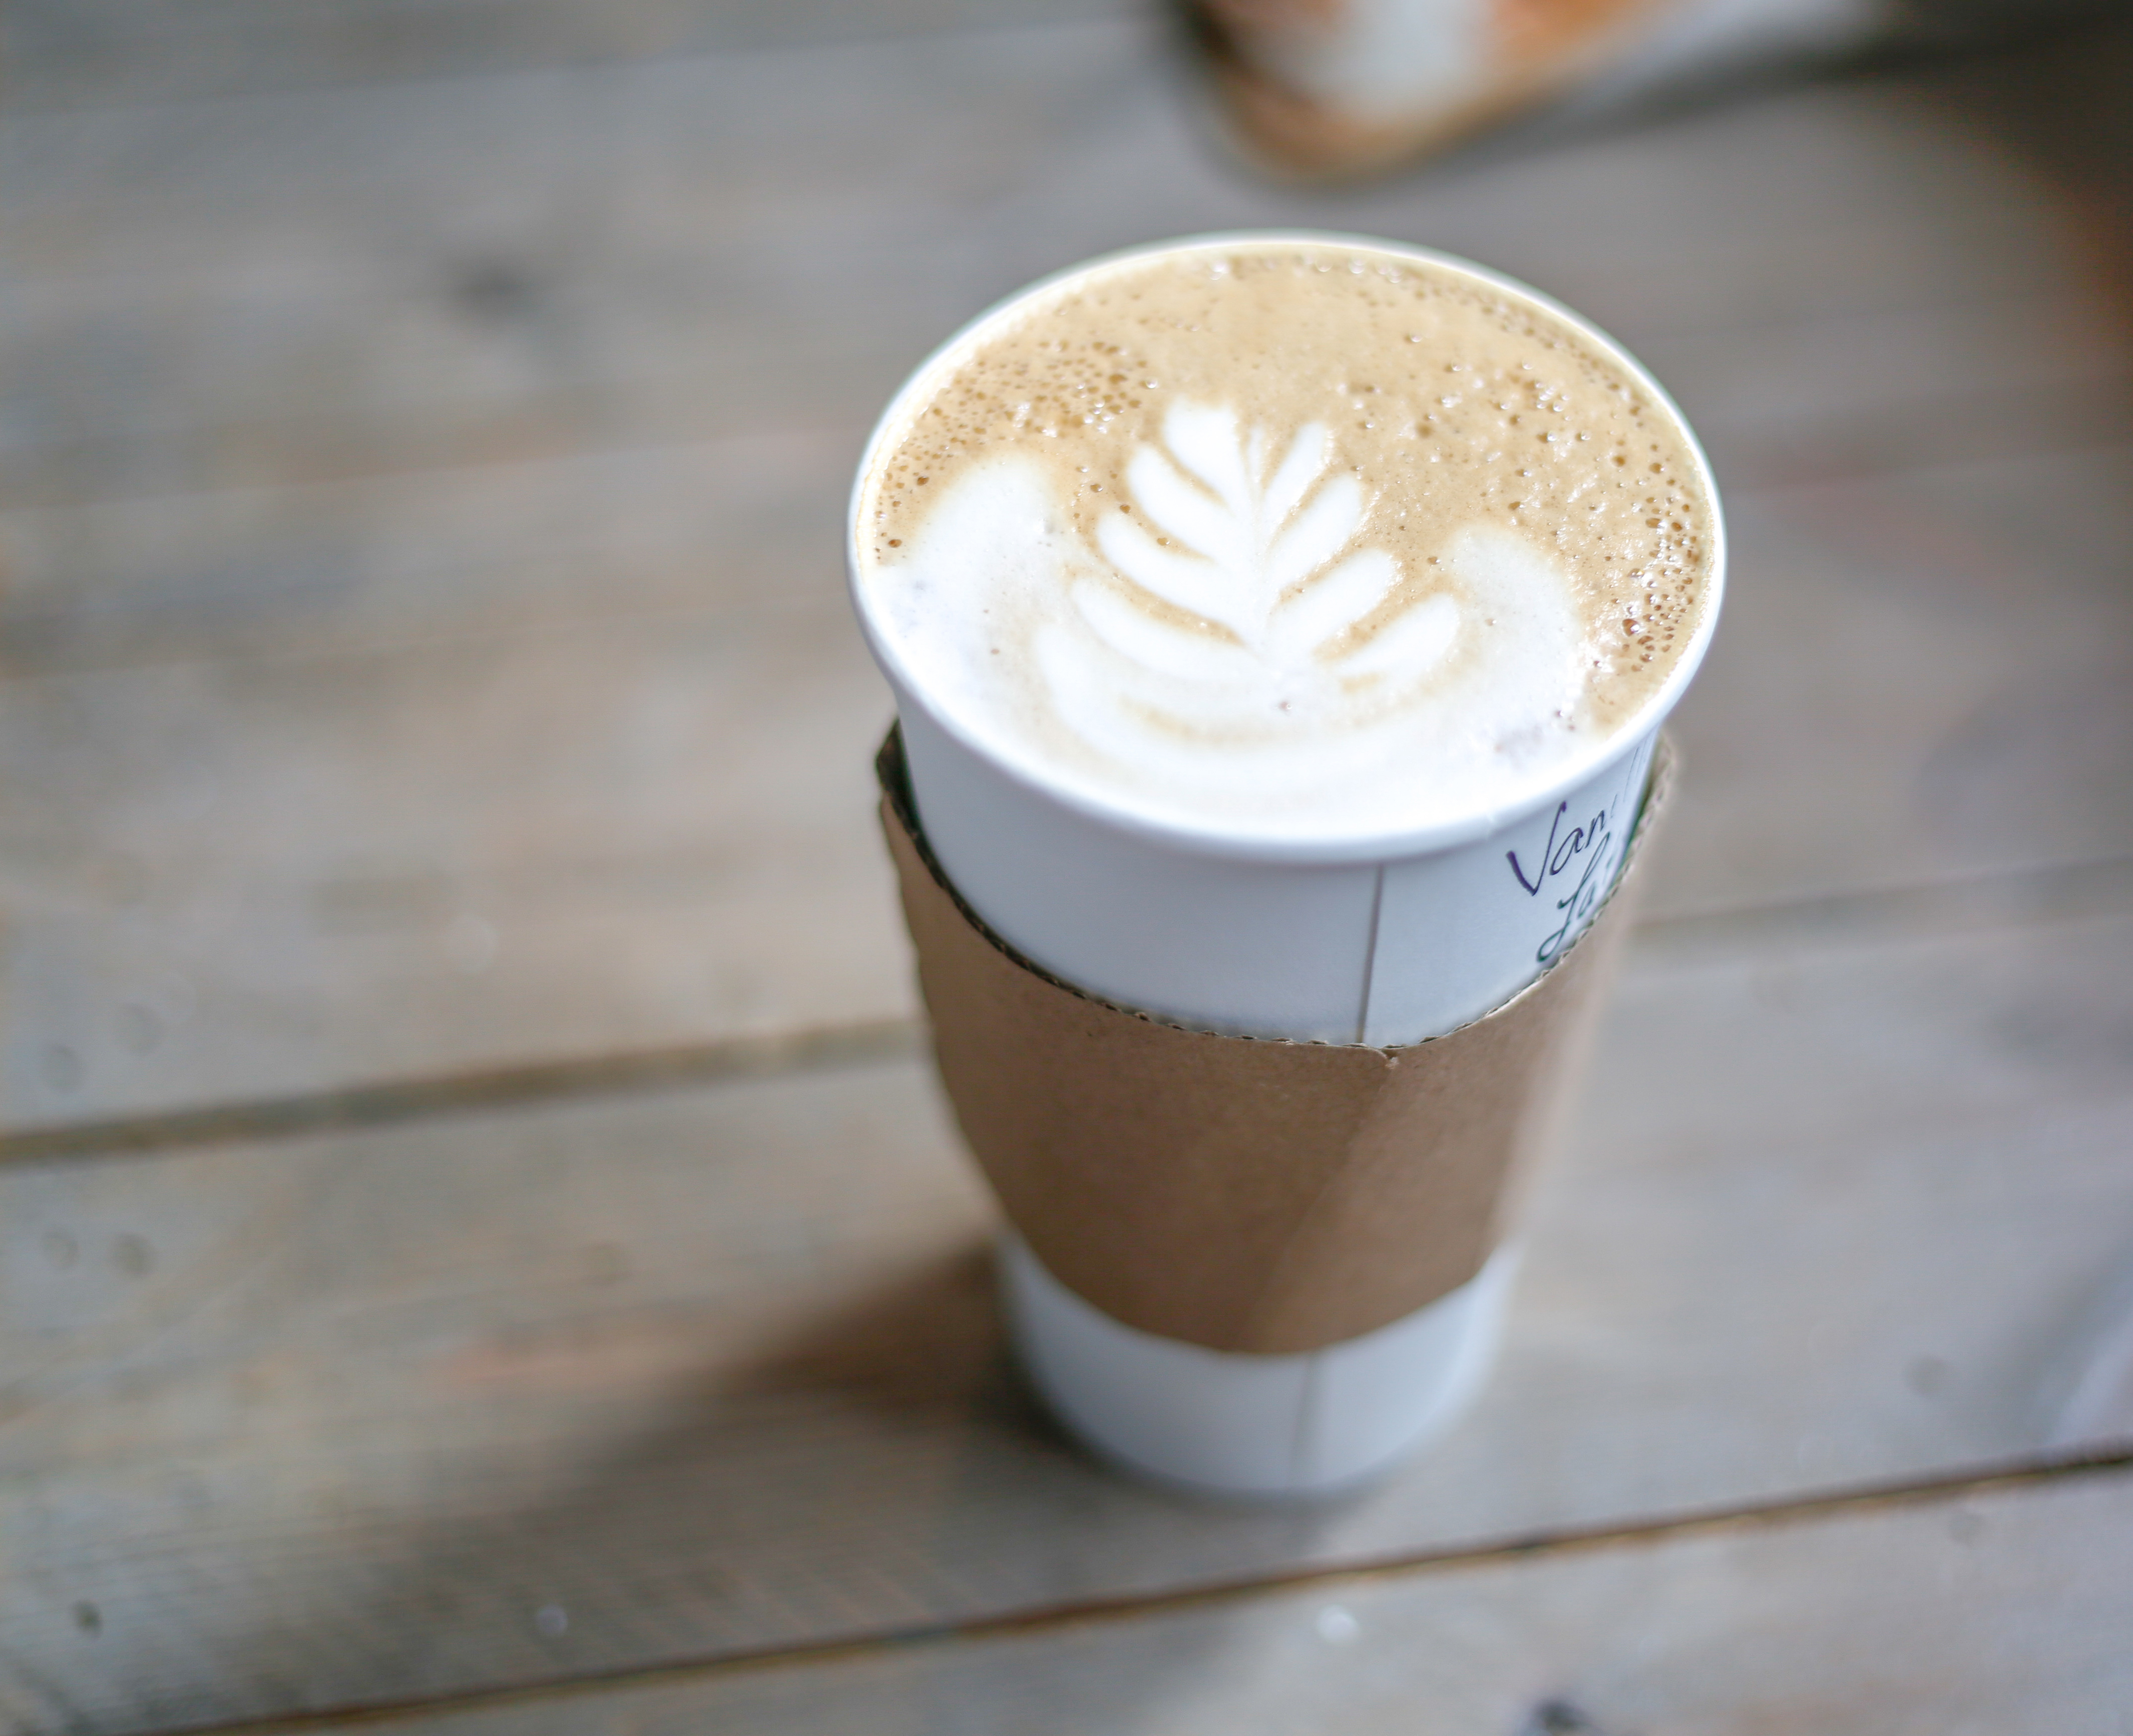
latte, drink, cortado, coffee, food, cafe au lait, latte macchiato, mocaccino, frapp coffee, non alcoholic beverage, irish cream, cream, milkshake, caff macchiato, hot chocolate, cup, white coffee, cappuccino, ingredient, whipped cream, espresso, cuisine, Espressino, Milk punch, iced coffee, marocchino, coffee milk, dish, dessert